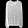
Label: Pullover